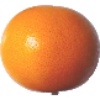
Label: Grapefruit Pink 1